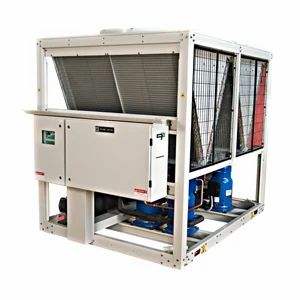
Label: Scroll_Air_Cooled_Chiller